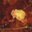
Label: frog